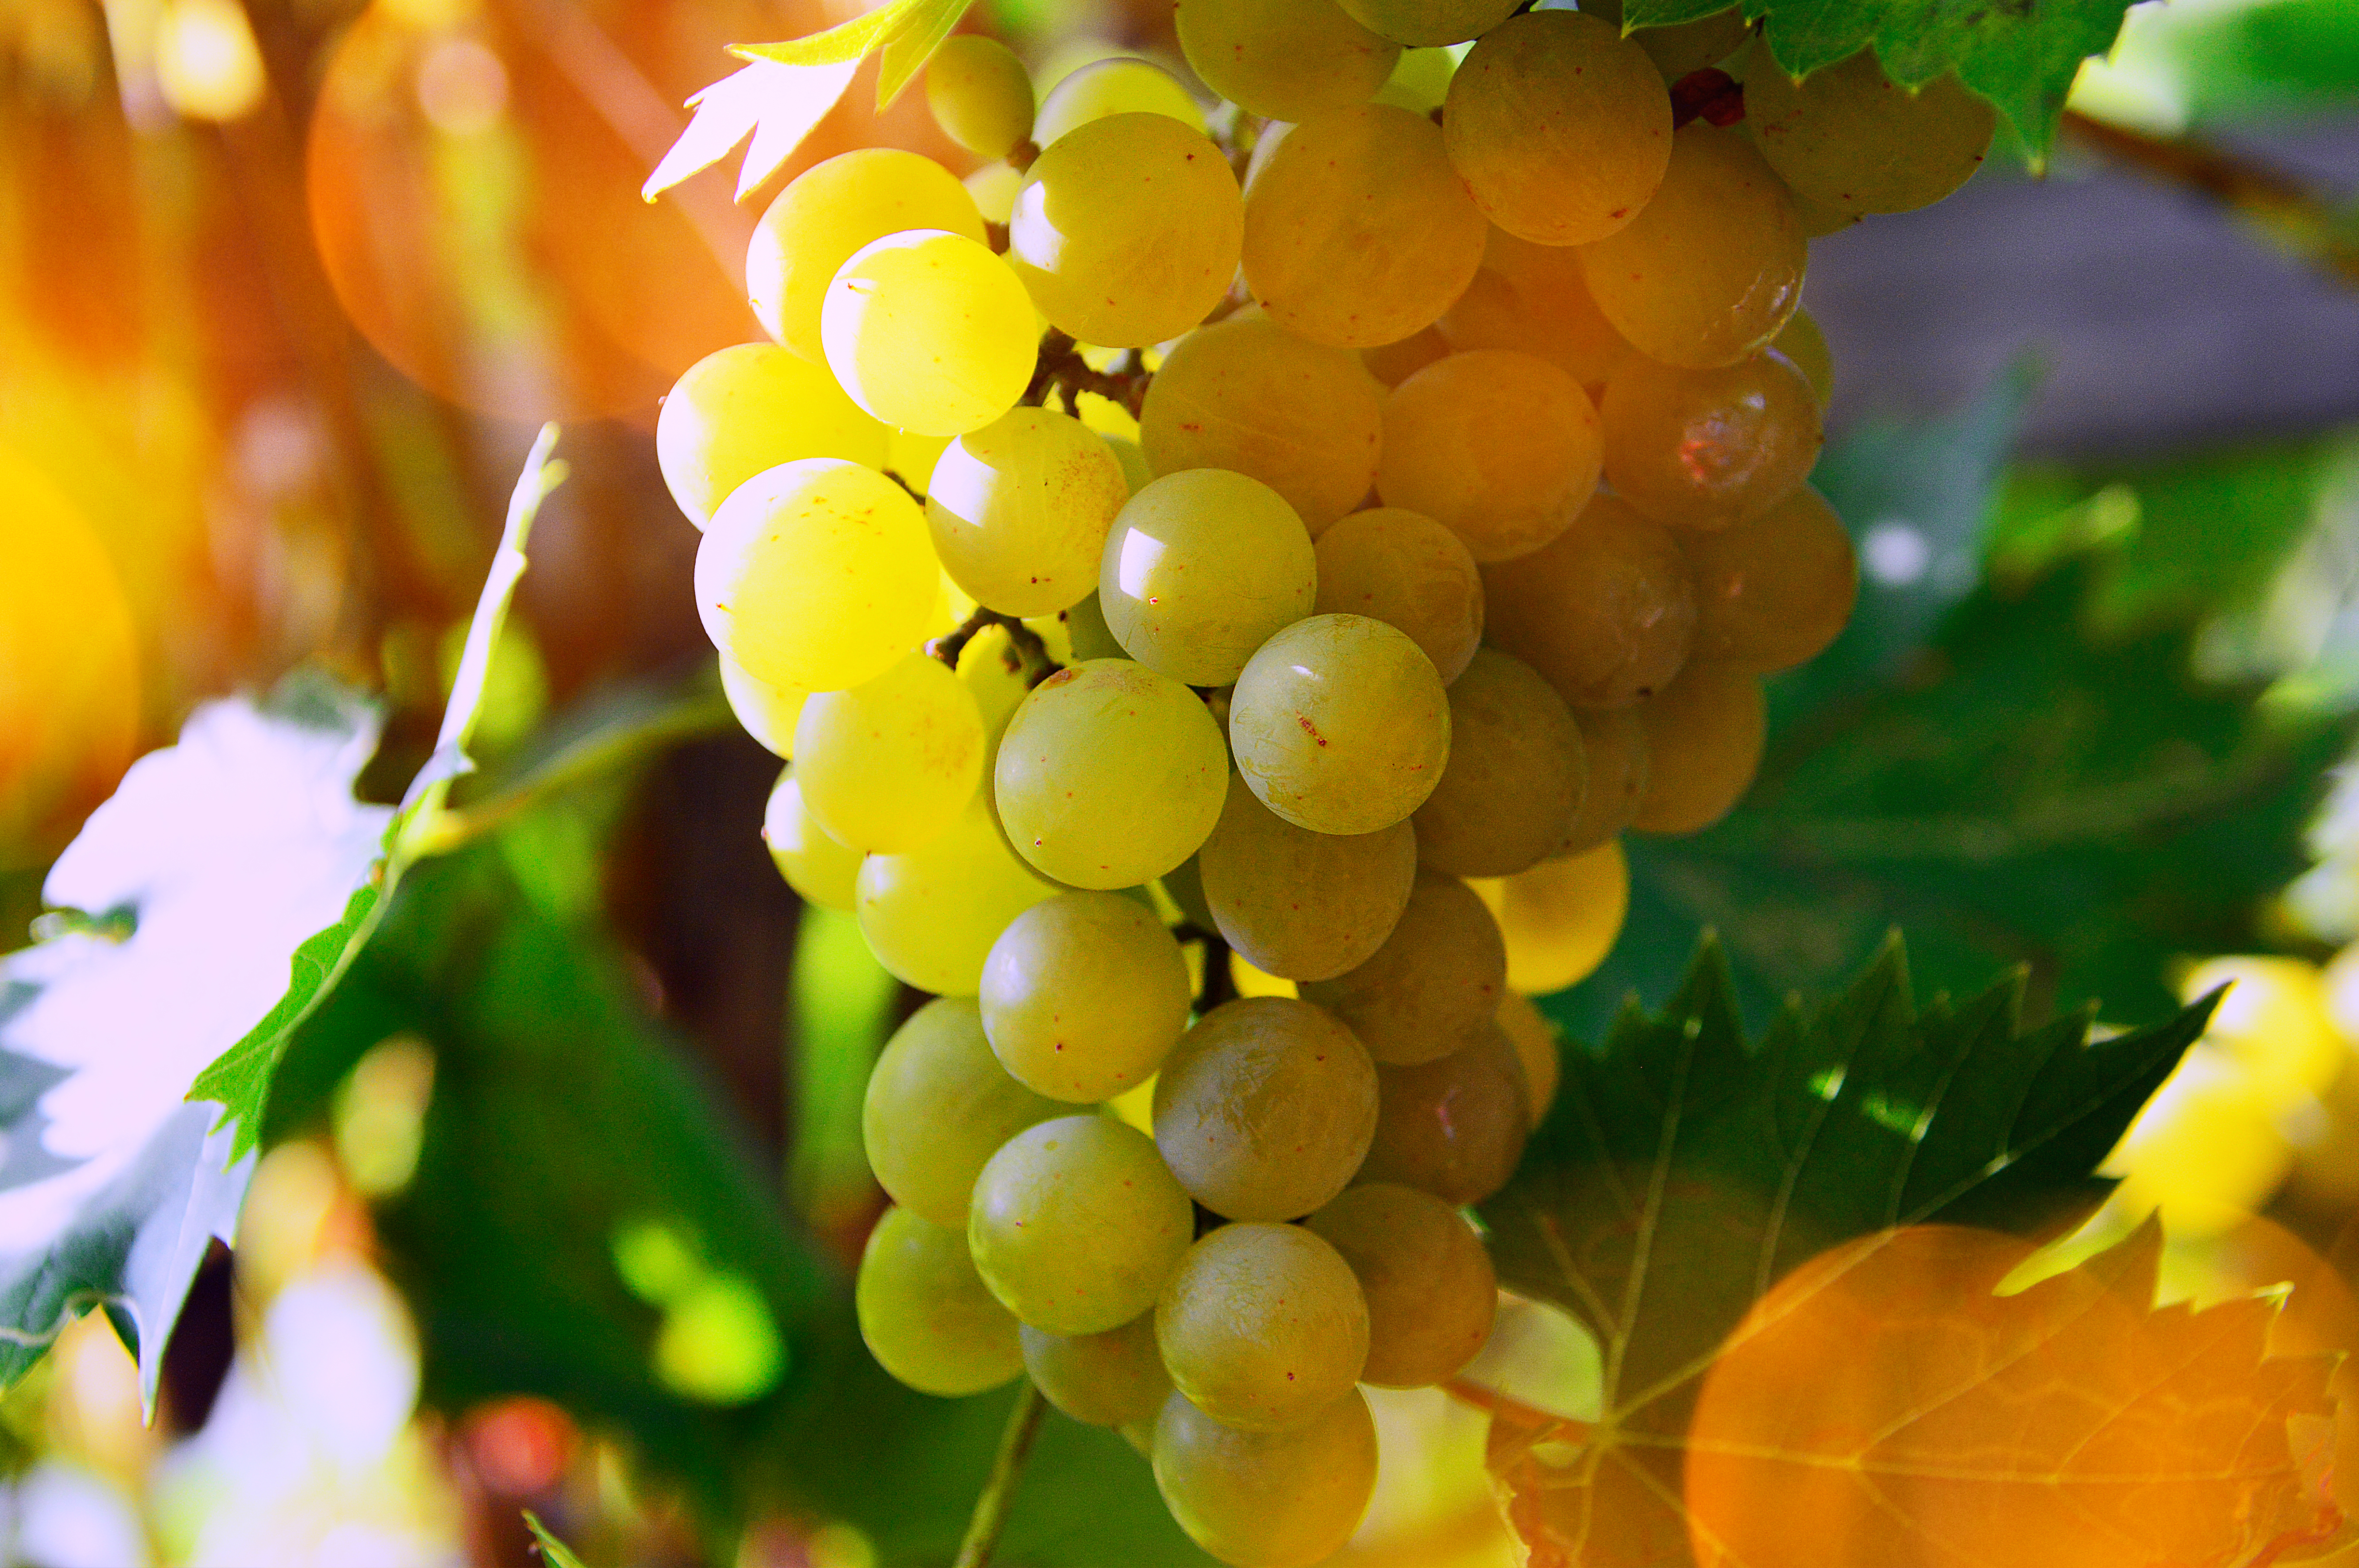
white, grapes, grape, vine, vineyard, wine, green, ripe, fruit, cluster, harvest, food, agriculture, nature, plant, leaf, background, close, autumn, red, fresh, bunch, winery, sunny, up, grapevine family, seedless fruit, vitis, produce, sunlight, sultana